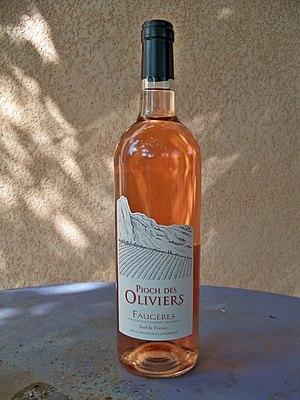
bouteilles de rosé de Pioch des oliviers - Faugères
Le faugères est un vin d'appellation d'origine contrôlée (AOC) produit sur les collines de l'Hérault, à 20 kilomètres au nord de Béziers.